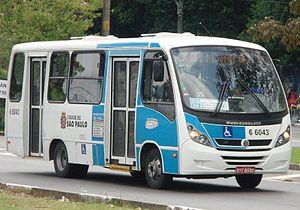
Le Volkswagen Volksbus est une gamme de châssis de bus de ville à étages, assemblée en Allemagne et produite par le constructeur brésilien Volkswagen Caminhões e Ônibus de 1993 à aujourd'hui.